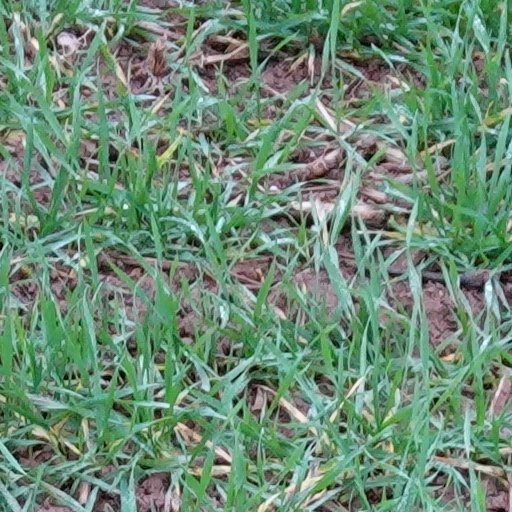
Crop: wheat